Azizollah Khoshvaght

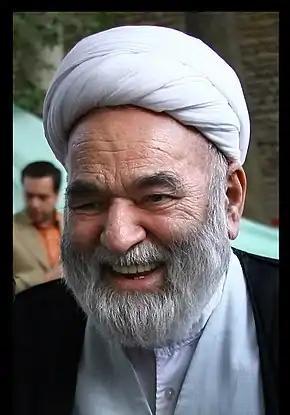
Azizollah Khoshvaght

Azizollah Khoshvaght, also known as Ayatollah Khoshvaqt (or Khoshwaqt) (1926 – 19 February 2013), was a contemporary philosopher, mystic, theologian, and faqih. He was a student of Muhammad Husayn Tabatabai, Seyyed Hossein Borujerdi and Seyyed Ruhollah Khomeini. He was the second child of the family, went to seminary after passing high-school, and went to Qom after educating for five years in Lorzadeh mosque in Tehran.